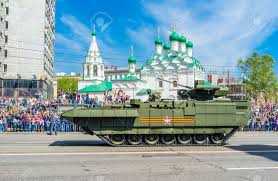
Label: BMP-T15